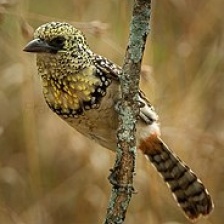
Species: D-ARNAUDS BARBET
Scientific name: TRACHYPHONUS DARNAUDII